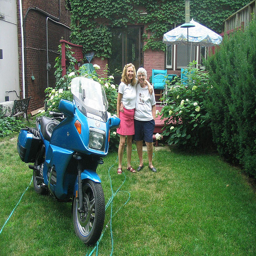
A couple of women standing next to each other near a motorcycle.
Two women standing behind a blue motorcycle parked in a back yard.
A woman and an older woman in the yard
two woman standing side by side with a motorcycle in the grass
Two women with arms around each other behind a large motorcycle.